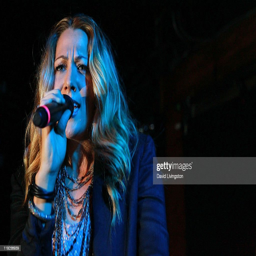
folk rock artist performs on stage .